M4 Sherman

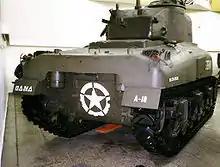
M4, and M4A1 (shown), the first Shermans, share the inverted U backplate and inherited their engine and exhaust system from the earlier M3 Medium Tank

Most Sherman sub-types ran on gasoline. The air-cooled Continental-produced Wright R-975 Whirlwind 9-cylinder radial gasoline engine in the M4 and M4A1 produced . The M4A3 used the liquid-cooled Ford GAA V8 gasoline engine, and the M4A4 used the liquid-cooled 30 cylinder Chrysler A57 multibank gasoline engine. There were also two diesel-engined variants. The M4A2 was powered by a pair of liquid-cooled GMC Detroit Diesel 6–71 two-stroke inline engines, that produced a total of , while the M4A6 used an RD-1820 (a redesigned Caterpillar D-200A air-cooled radial diesel engine, adapted from Wright Aeronautical's Wright R-1820 "Cyclone 9" nine-cylinder radial aircraft engine.) that produced . A 24-volt electrical system was used in the M4. The M4A2 and M4A4 were mostly supplied to other Allied countries under Lend-Lease.